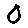
Label: 0